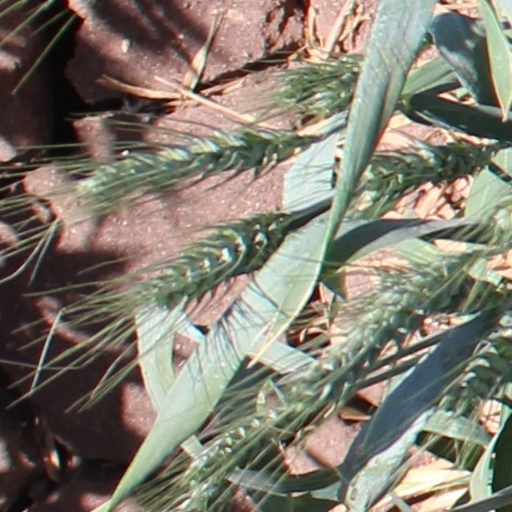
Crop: wheat